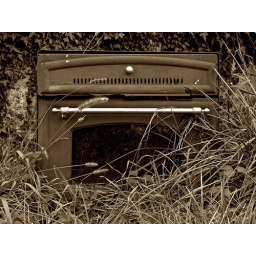
oven in the forest